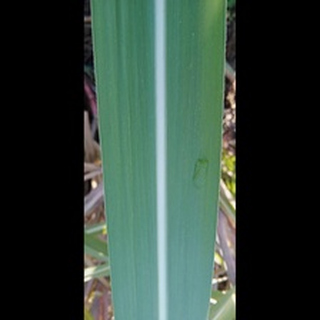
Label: healthy_sugarcane